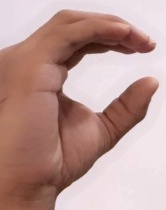
ASL sign: C